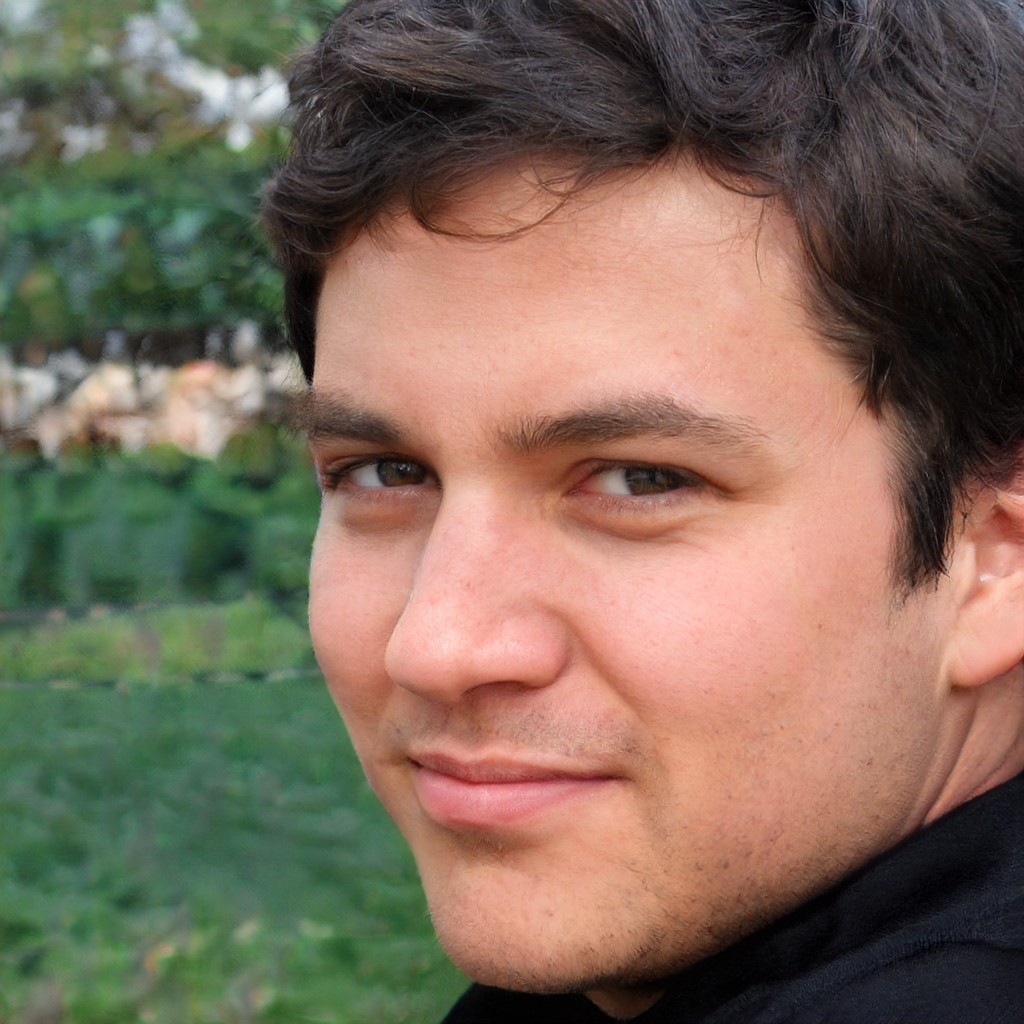
Gender: Male